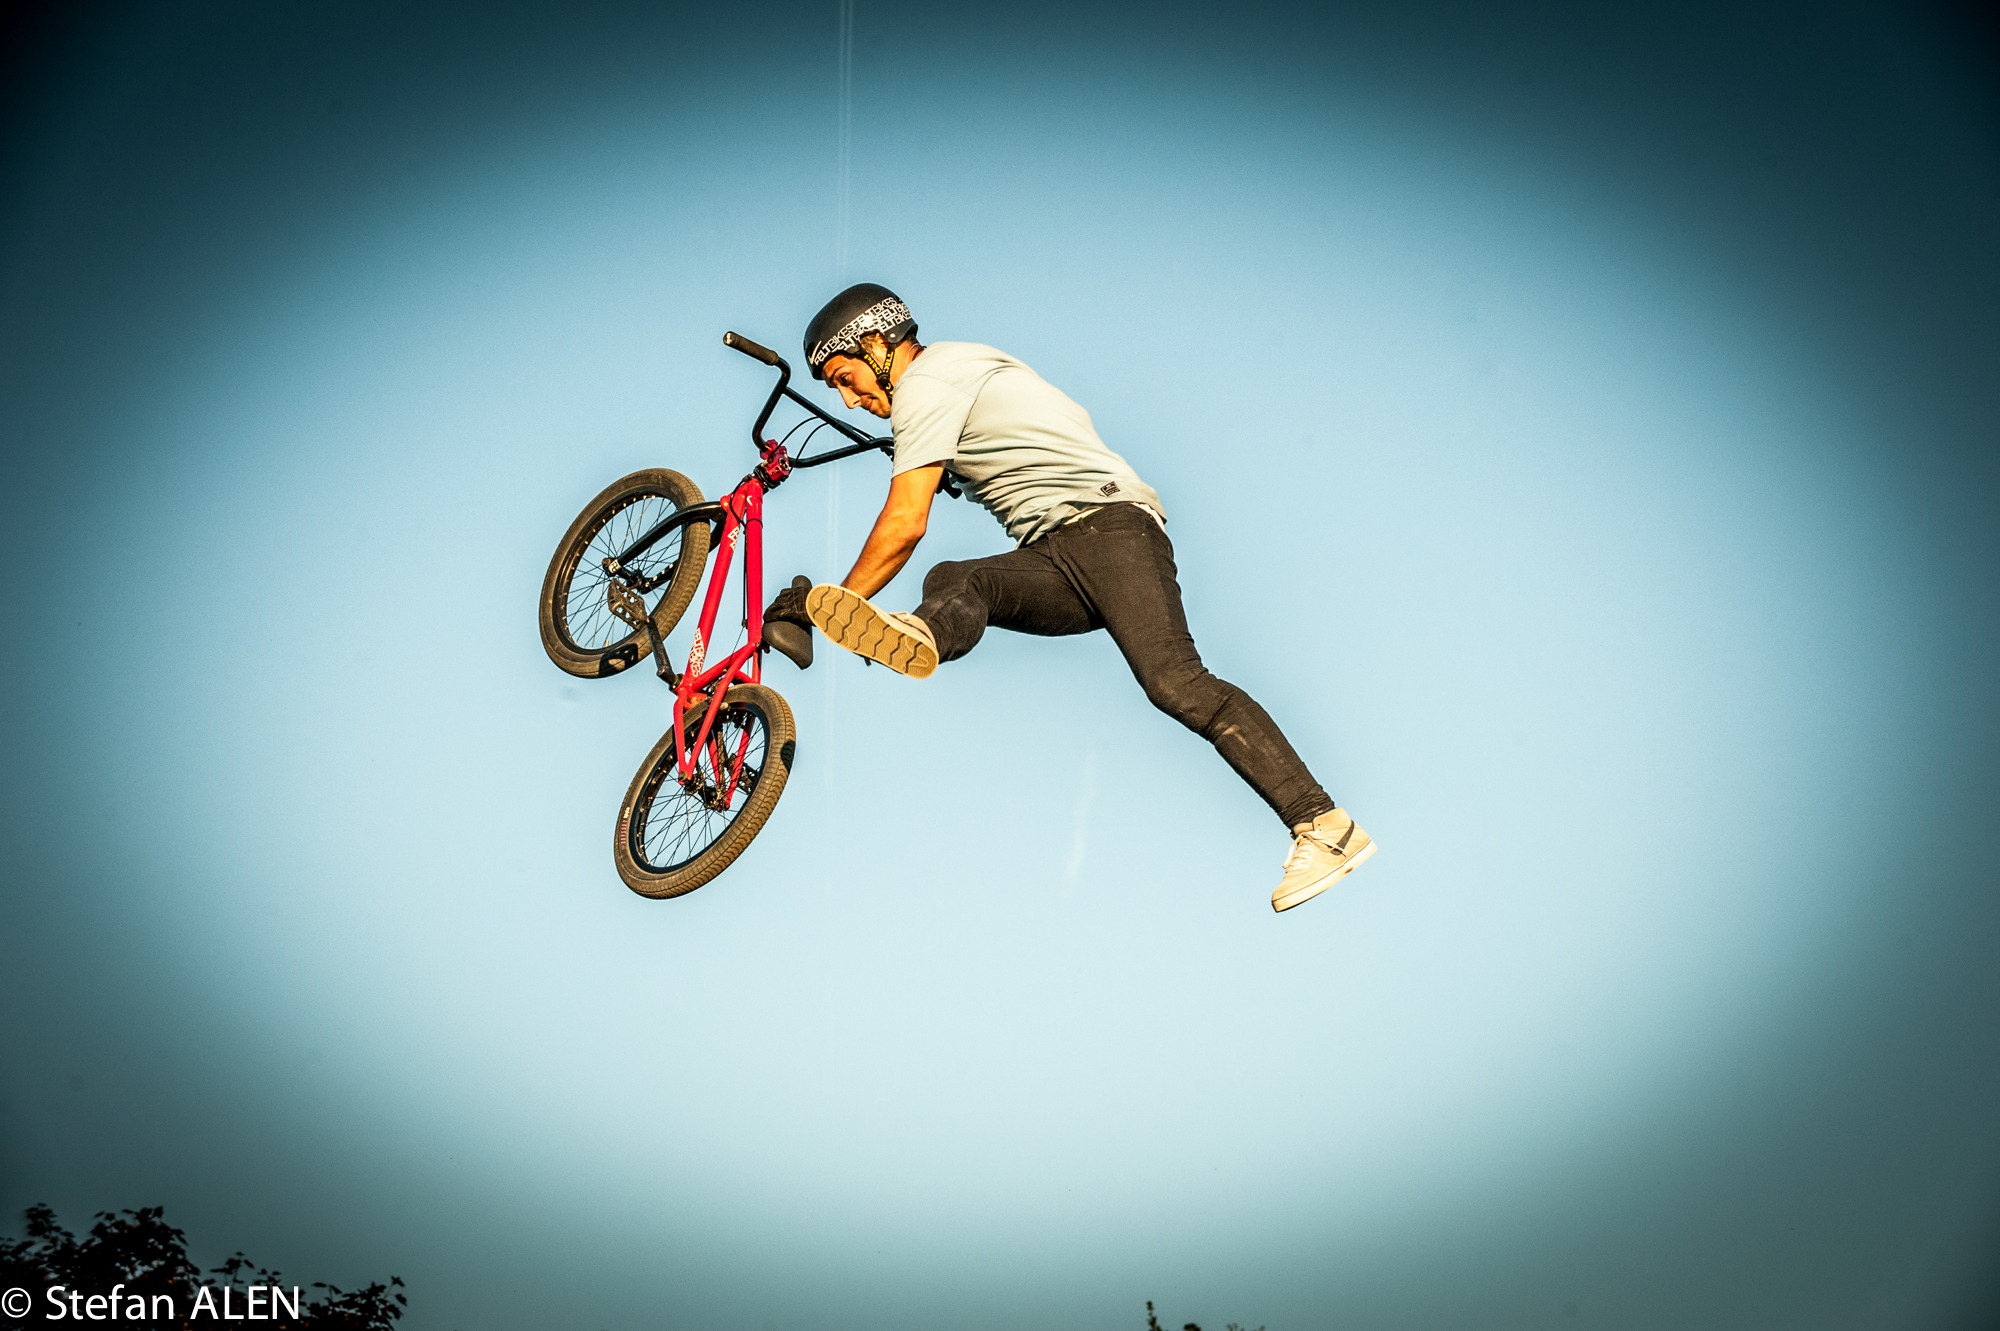
man, person, bicycle, jump, vehicle, extreme sport, bmx, 2012, sports, cool, championship, spectacular, tournament, dangerous, stunt, mountainbike, freestyle motocross, hasselt, cycle sport, bicycle motocross, bmx bike, freestyle bmx, belgium bmx open, hijacker mill, dirt trail, concrete park